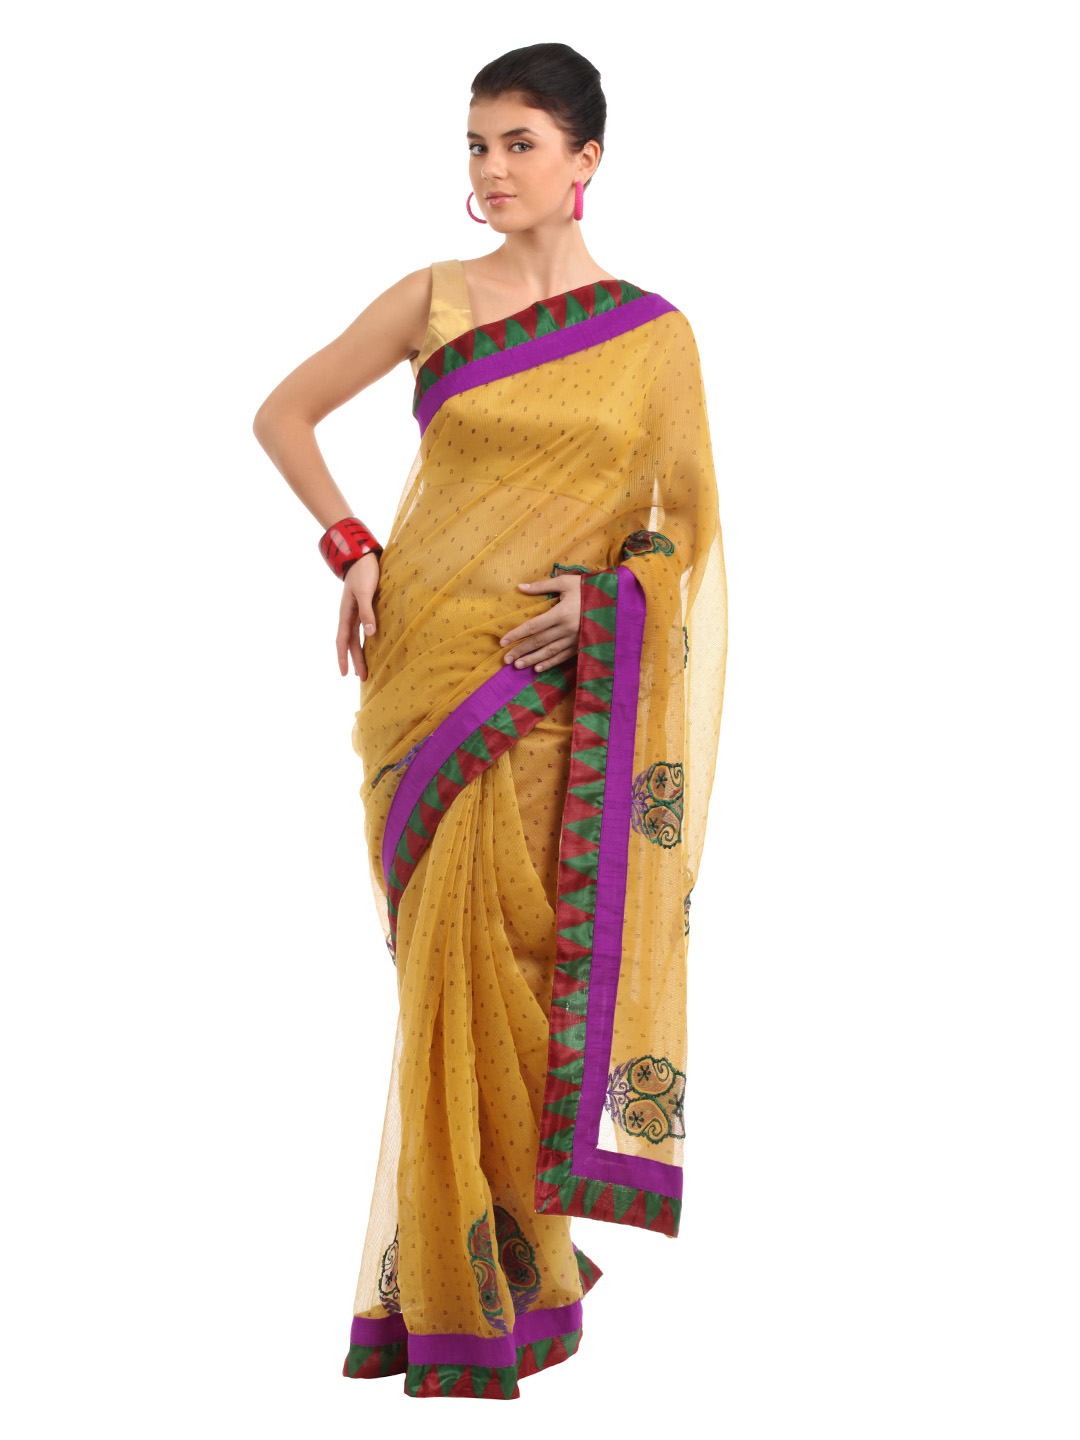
FNF Printed Mustard Sari
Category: Apparel / Saree / Sarees
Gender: Women
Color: Mustard
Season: Fall 2012
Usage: Ethnic